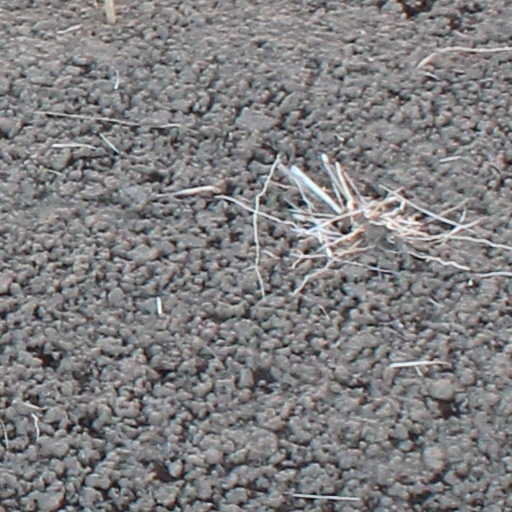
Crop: wheat